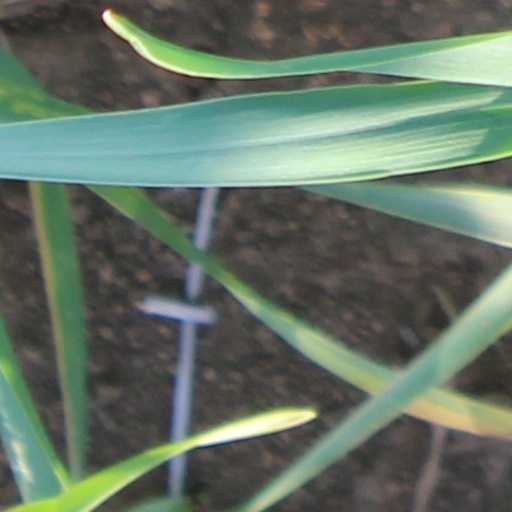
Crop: wheat